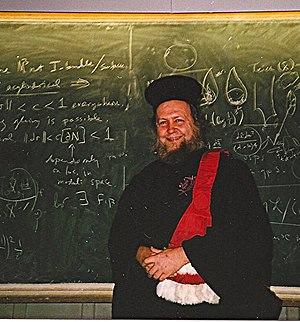
Adrien Douady en toge académique
Adrien Douady, né le 25 septembre 1935 à La Tronche et mort le 2 novembre 2006 à Saint-Raphaël, est un mathématicien français.